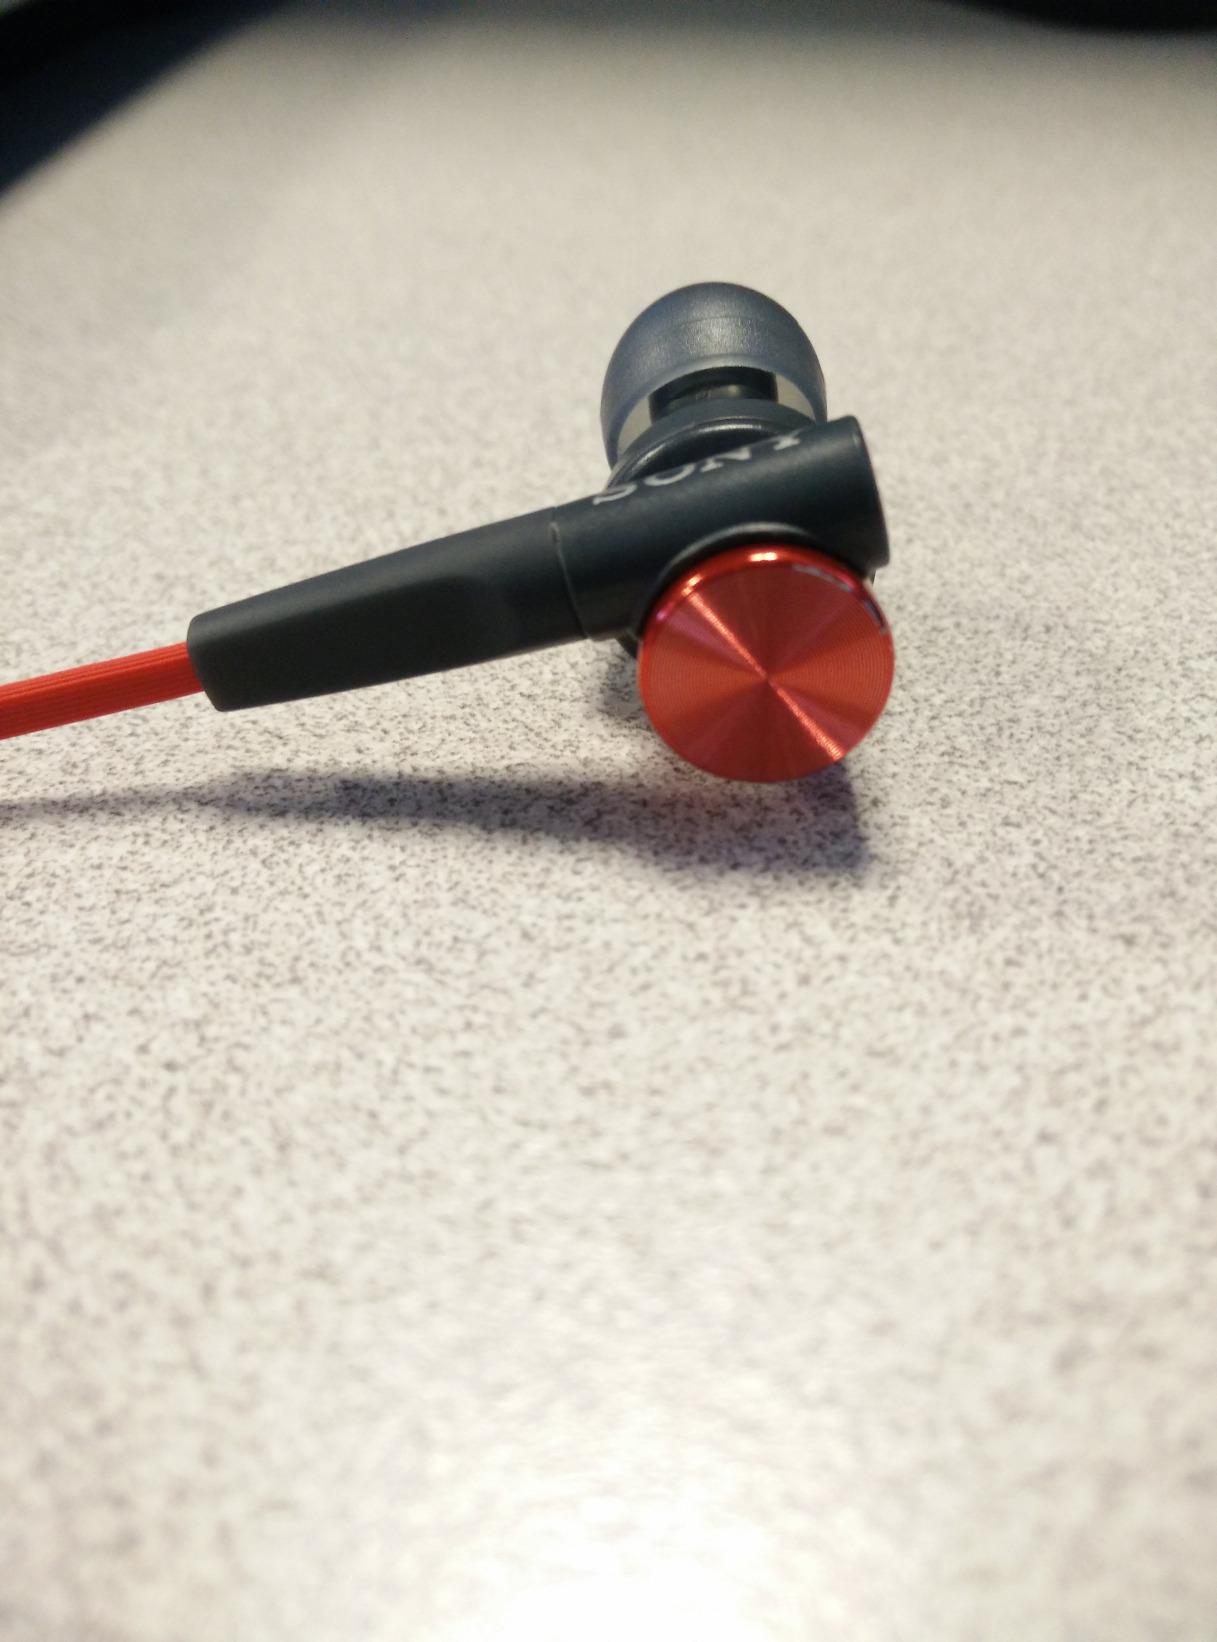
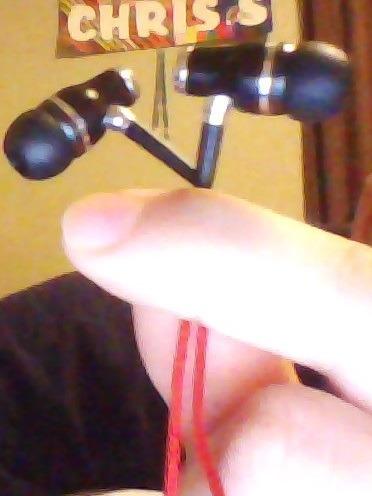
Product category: headphones
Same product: no